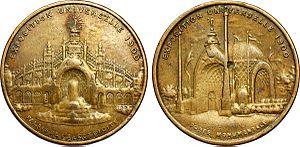
Jeton de l'Exposition Universelle de 1900 se tenant à ParisL'Exposition Universelle s'est tenue du 14 avril au 12 novembre 1900 avec plus de 50 millions de visiteurs et 83.000 exposants. Les expositions universelles ont été créées pour présenter les réalisations industrielles des différentes nations. Elles représentaient la vitrine technologique et industrielle des participants, témoignant du progrès au cours de la révolution industrielle. La première exposition universelle s'est déroulée à Londres en 1851. À l'origine, chaque pays disposait d'un espace réservé dans un pavillon central. À partir de 1867, des pavillons nationaux firent leur apparition. En principe, ils étaient attribués seulement s'il y avait des choses à présenter que le pavillon central ne pouvait accueillir. Ils ne tardèrent pas à se généraliser, les nations exposantes construisant des pavillons typiques de l'architecture de leurs pays. La compétition était omniprésente dans les expositions universelles, et des concours permettaient aux plus méritants d'obtenir des médailles bénéficiant d'un certain prestige. De nombreuses réalisations architecturales construites à l'occasion d'expositions universelles sont devenues par la suite des symboles des villes qui les ont abritées